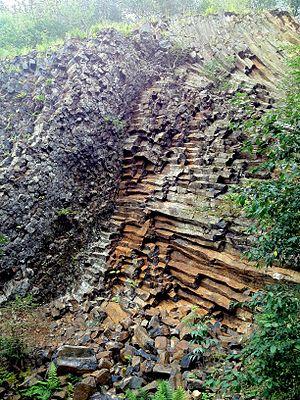
Colonnes horizontales et verticales de basalte, La Rhoen, Bavière du nord, Allemagne (ancienne carrière)
Les orgues ou les colonnes basaltiques sont une formation géologique composée de colonnes régulières. Elle résulte de la solidification et de la contraction thermique d'une coulée basaltique peu de temps après son émission. La partie inférieure, qui se refroidit ou s'assèche plus lentement, se fracture de la surface vers la profondeur sous formes de prismes sub-verticaux à section hexagonale d'ordre décimétrique. Ces colonnes sont surmontées d'une zone de petits prismes moins réguliers pouvant s'associer en gerbes.